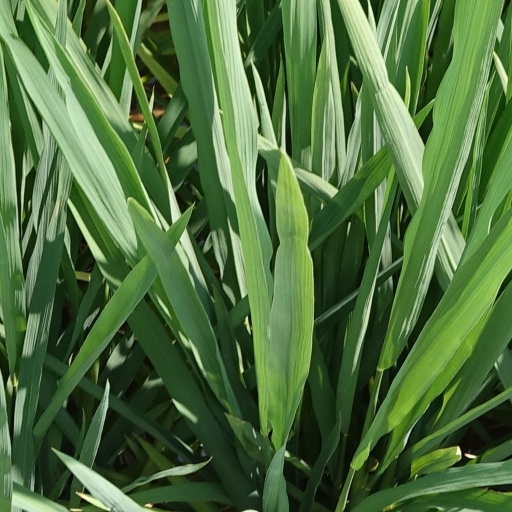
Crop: rice